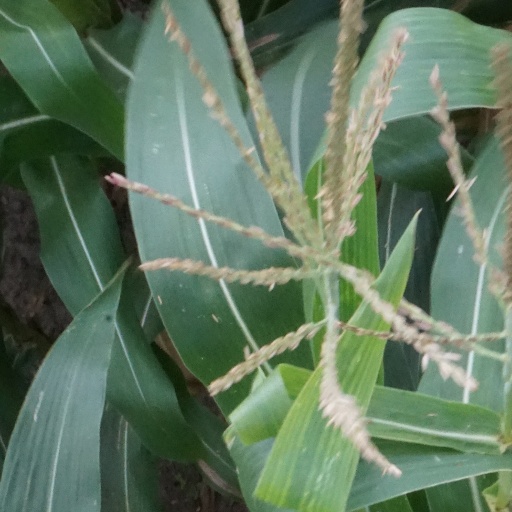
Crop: maize; corn